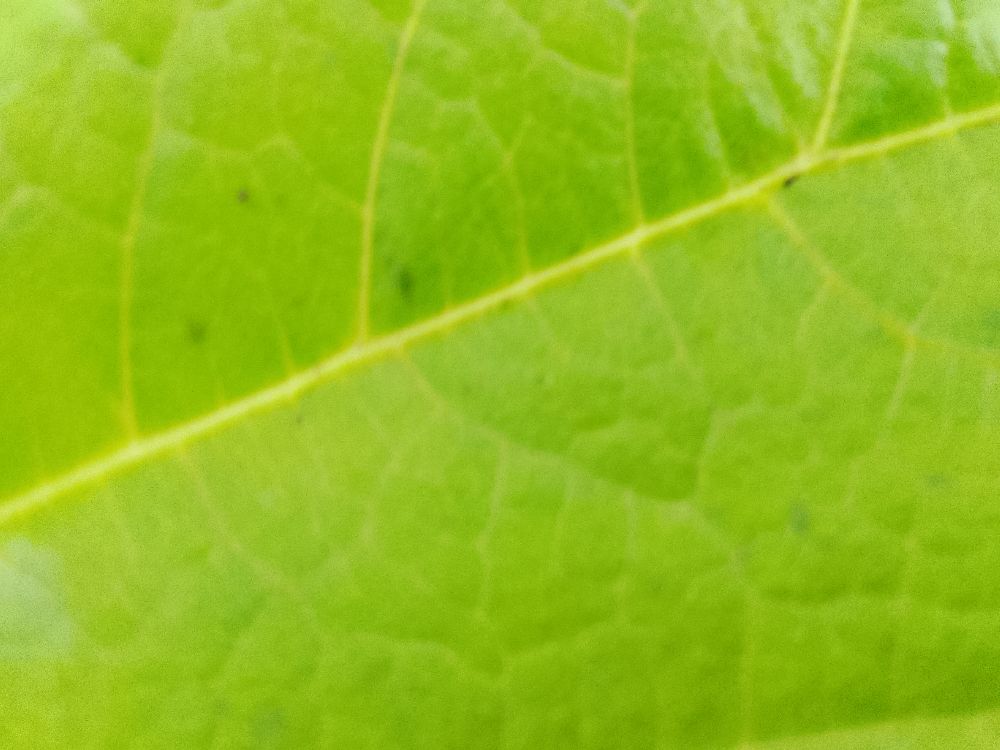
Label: healthy